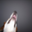
Label: dog